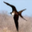
Label: bird